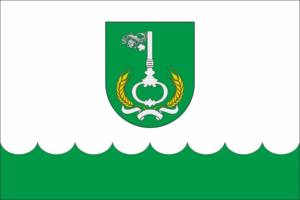
Vasilivka est un village de l’oblast d'Odessa, en Ukraine.